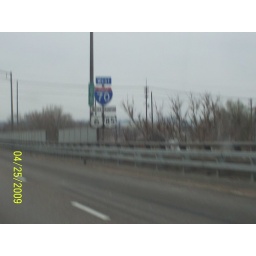
A RARE I-70 multiplex sign assembly. Normally, there is no multiplex signage on an Interstate highway in Colorado.